Mahendra of Nepal

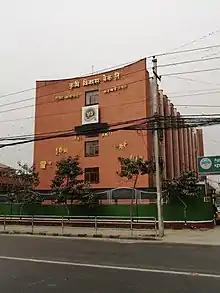
Agricultural Development Bank

To support animal husbandry and agriculture and to modernize the traditional agriculture "Institute of Agriculture and Animal Science" (IAAS) was established in 1957 as an independent institute for the motive of training agriculture technicians which was later brought under Tribhuvan University's management. In 1964, to process sugar from sugar cane, Birgunj Sugar Mill was established with economic aid from the then Soviet Union in Parsa. Visioning better future prospects of the Tea industry in Nepal, in 1965 a Tea plantation Estate, Soktim Tea was set up in the plains of Jhapa District. Nepal Tea Development Corporation was established in 1966 by Government of Nepal to aid the development of Tea industry. Agriculture Supply Corporation, which was later split into Nepal Food Corporation, Krishi Samagri Company Ltd. and National Seed Company Ltd was established in 1965 to distribute high quality agricultural inputs such as seeds, and agro-chemicals at a price accessible to the farmers across the country. In order to provide credit to farmers and people of rural areas, financial institutions dedicated to agriculture development, Agricultural Development Bank was established in 1967. This bank has also been executing Small Farmer Development Program (SFDP) for motive of poverty alleviation in rural areas. Agricultural Tools Factory was initially established in Birgunj in 1967 and later also in Biratnagar to produce required agricultural tools for the farmers in cheap cost within the country with the technical and economic aid of Soviet Union. Dhan Chamal Company was established to produce rice produced from the fields of newly extended agriculture region after the extinction of malaria in the Terai region. Eradication of Malaria in the Terai region and the land settlement programs contributed to a massive movement of population from the hills into the Terai, resulting in a large increase in the area devoted to agriculture.